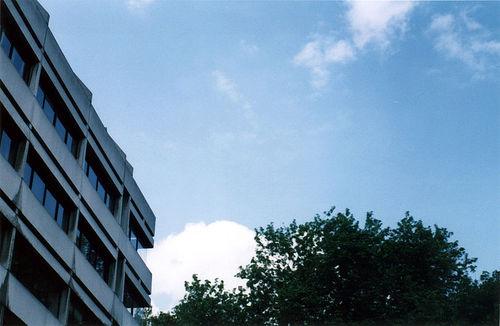
Weather: sun or clear